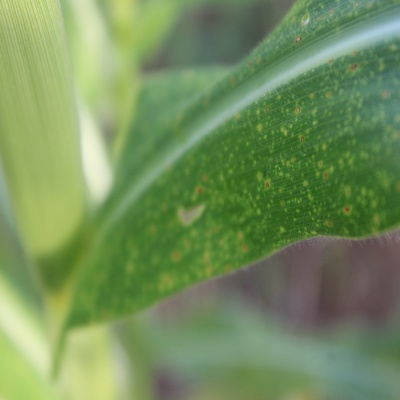
Label: Corn_(Maize)___Maize_Streak_Virus